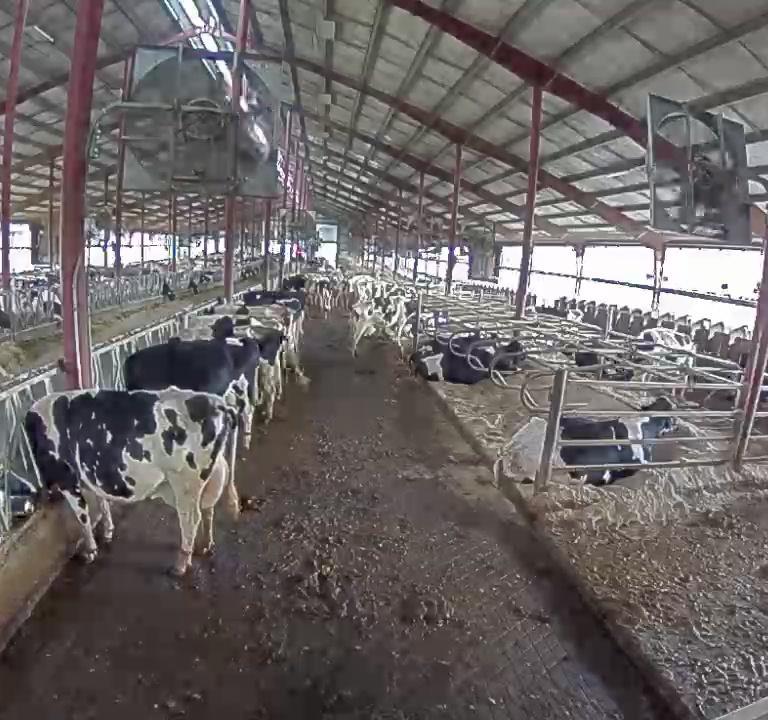
Number of cows: 10